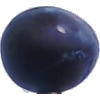
Label: Plum 3